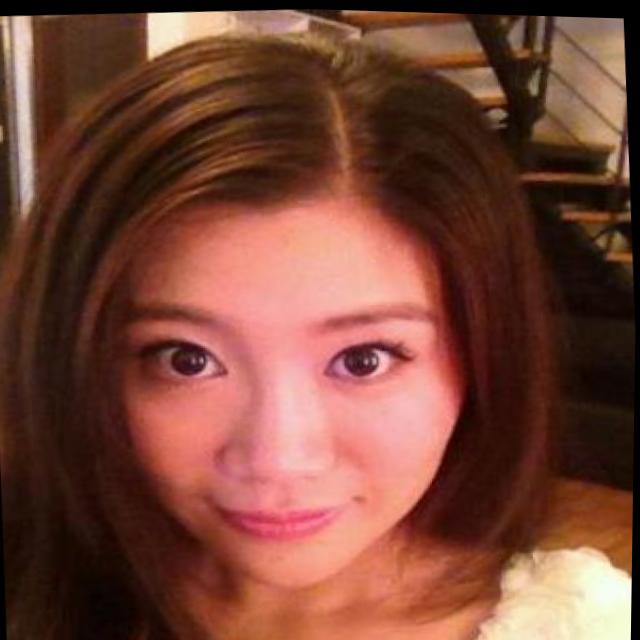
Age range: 21-44